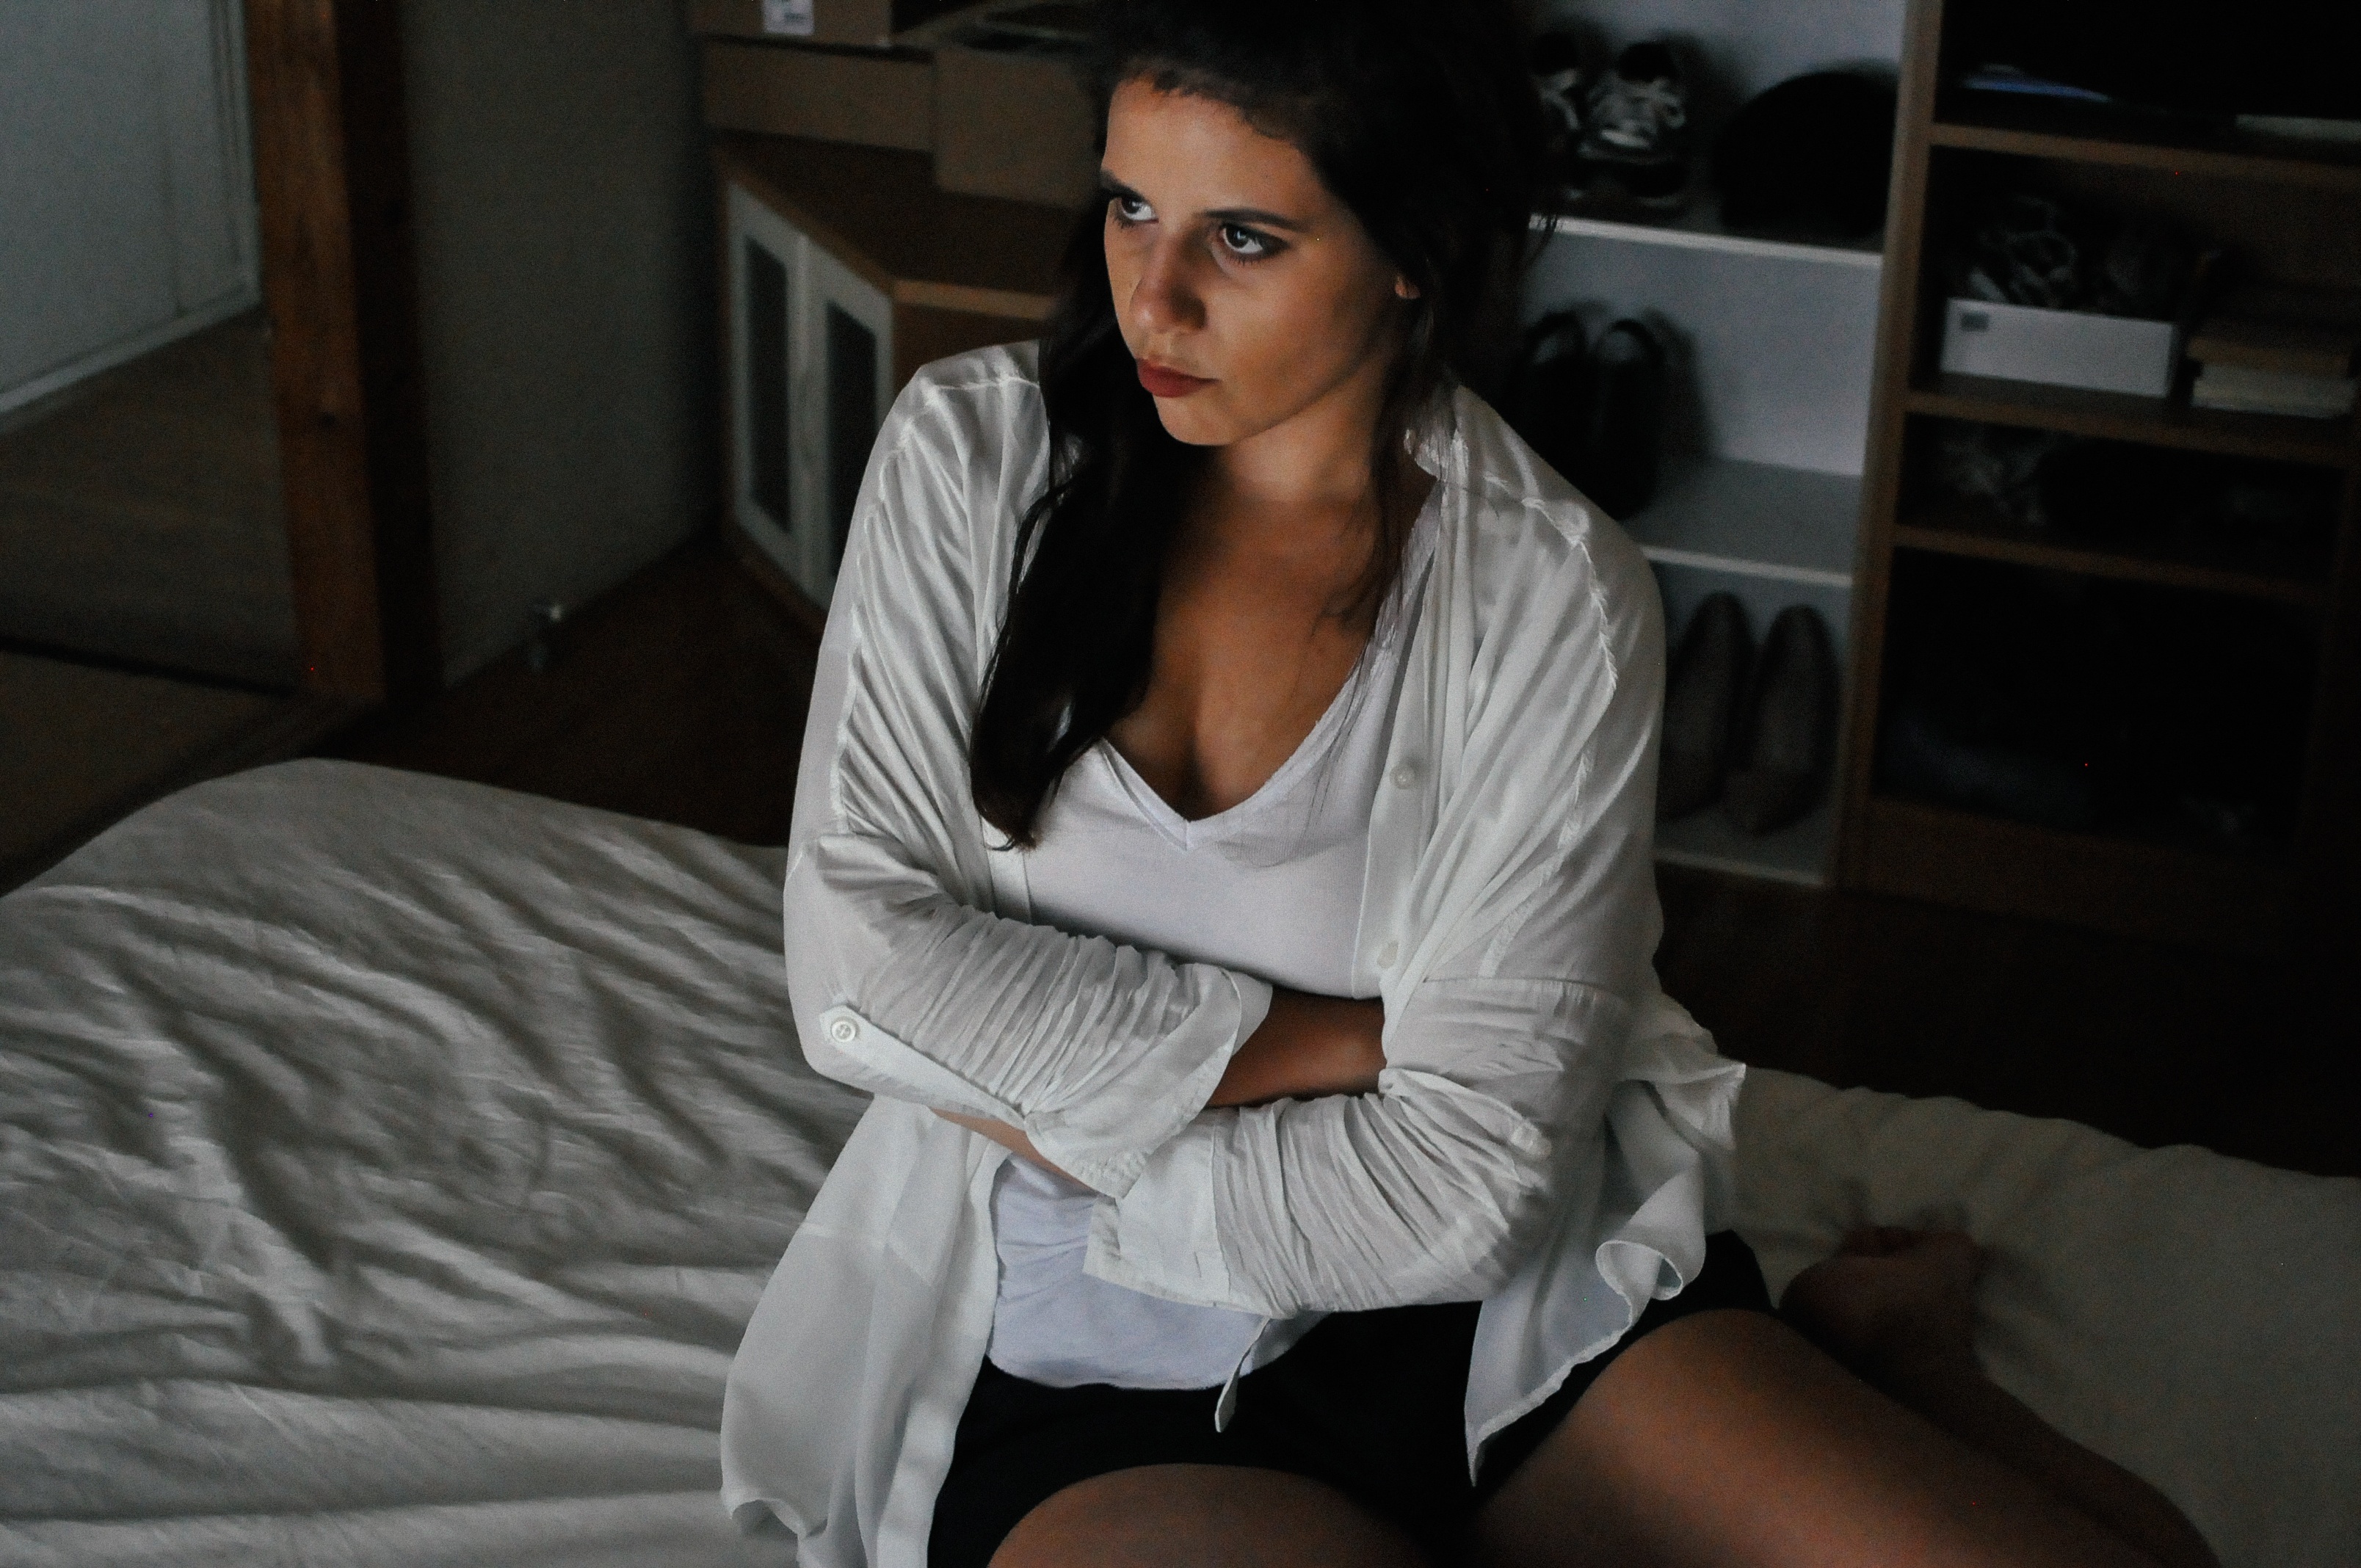
hand, person, girl, hair, leg, model, sitting, fashion, clothing, lady, human body, black hair, glasses, thigh, beauty, blond, abdomen, photo shoot, brown hair, human positions